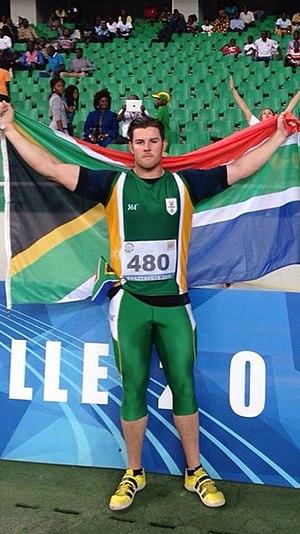
Russell Tucker est un athlète sud-africain, spécialiste du lancer de disque.